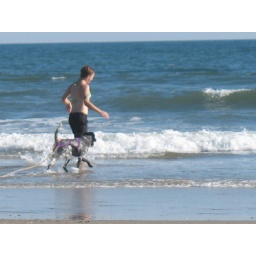
Mel and Dersu loved playing in the 70 degree ocean water